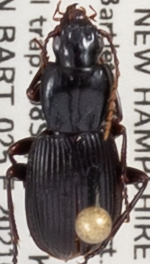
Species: Pterostichus tristis
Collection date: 2021-09-08 04:00:00
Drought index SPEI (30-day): -0.438
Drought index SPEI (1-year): -0.922
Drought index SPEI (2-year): -0.676